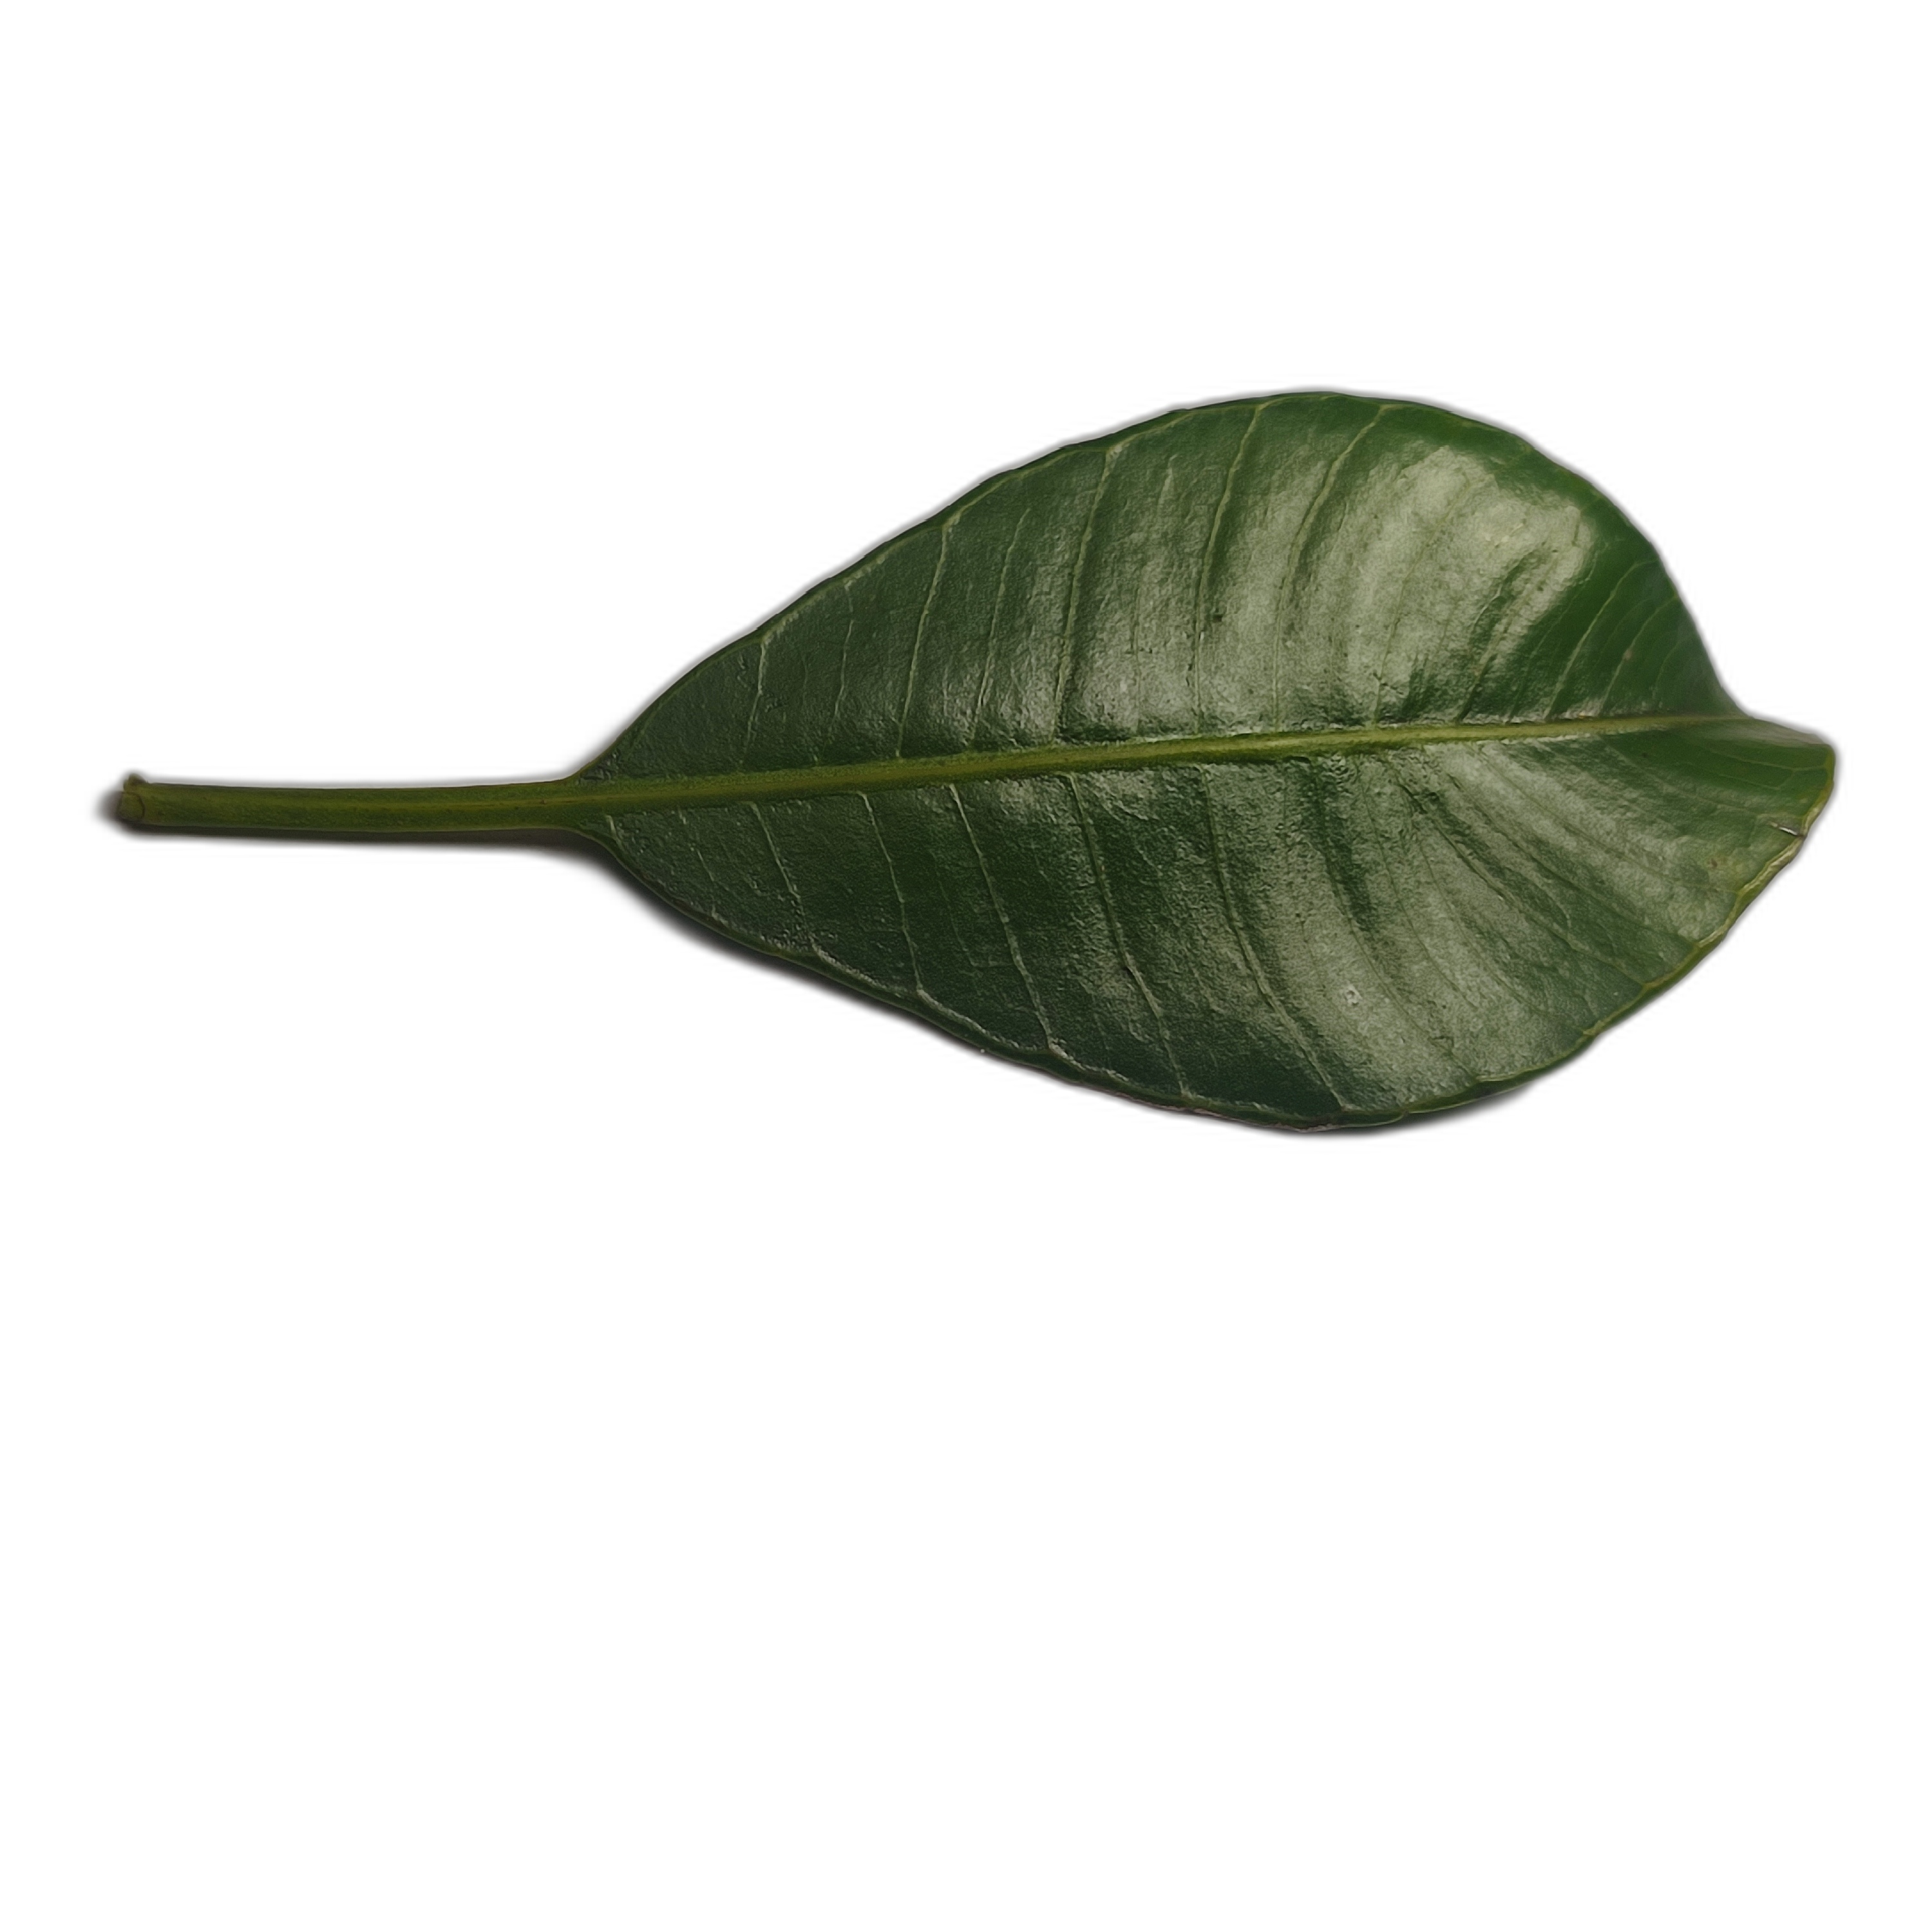
Label: healthy